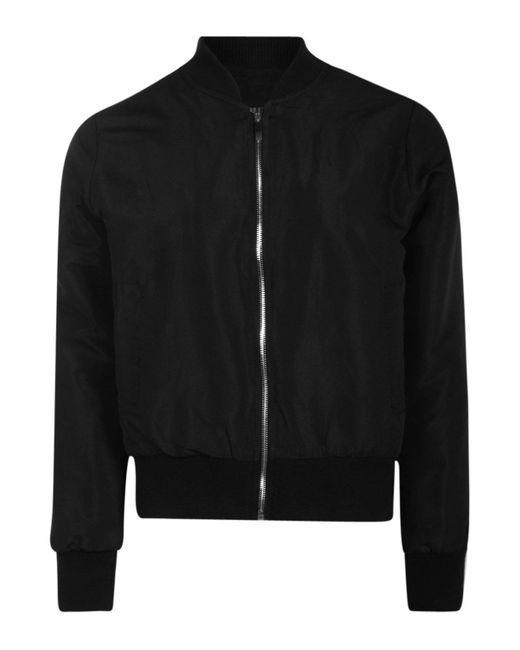
Schwarze Jacke mit vollen Ärmeln für Männer